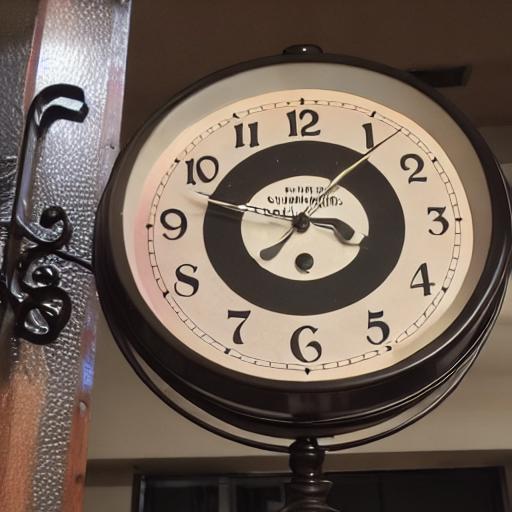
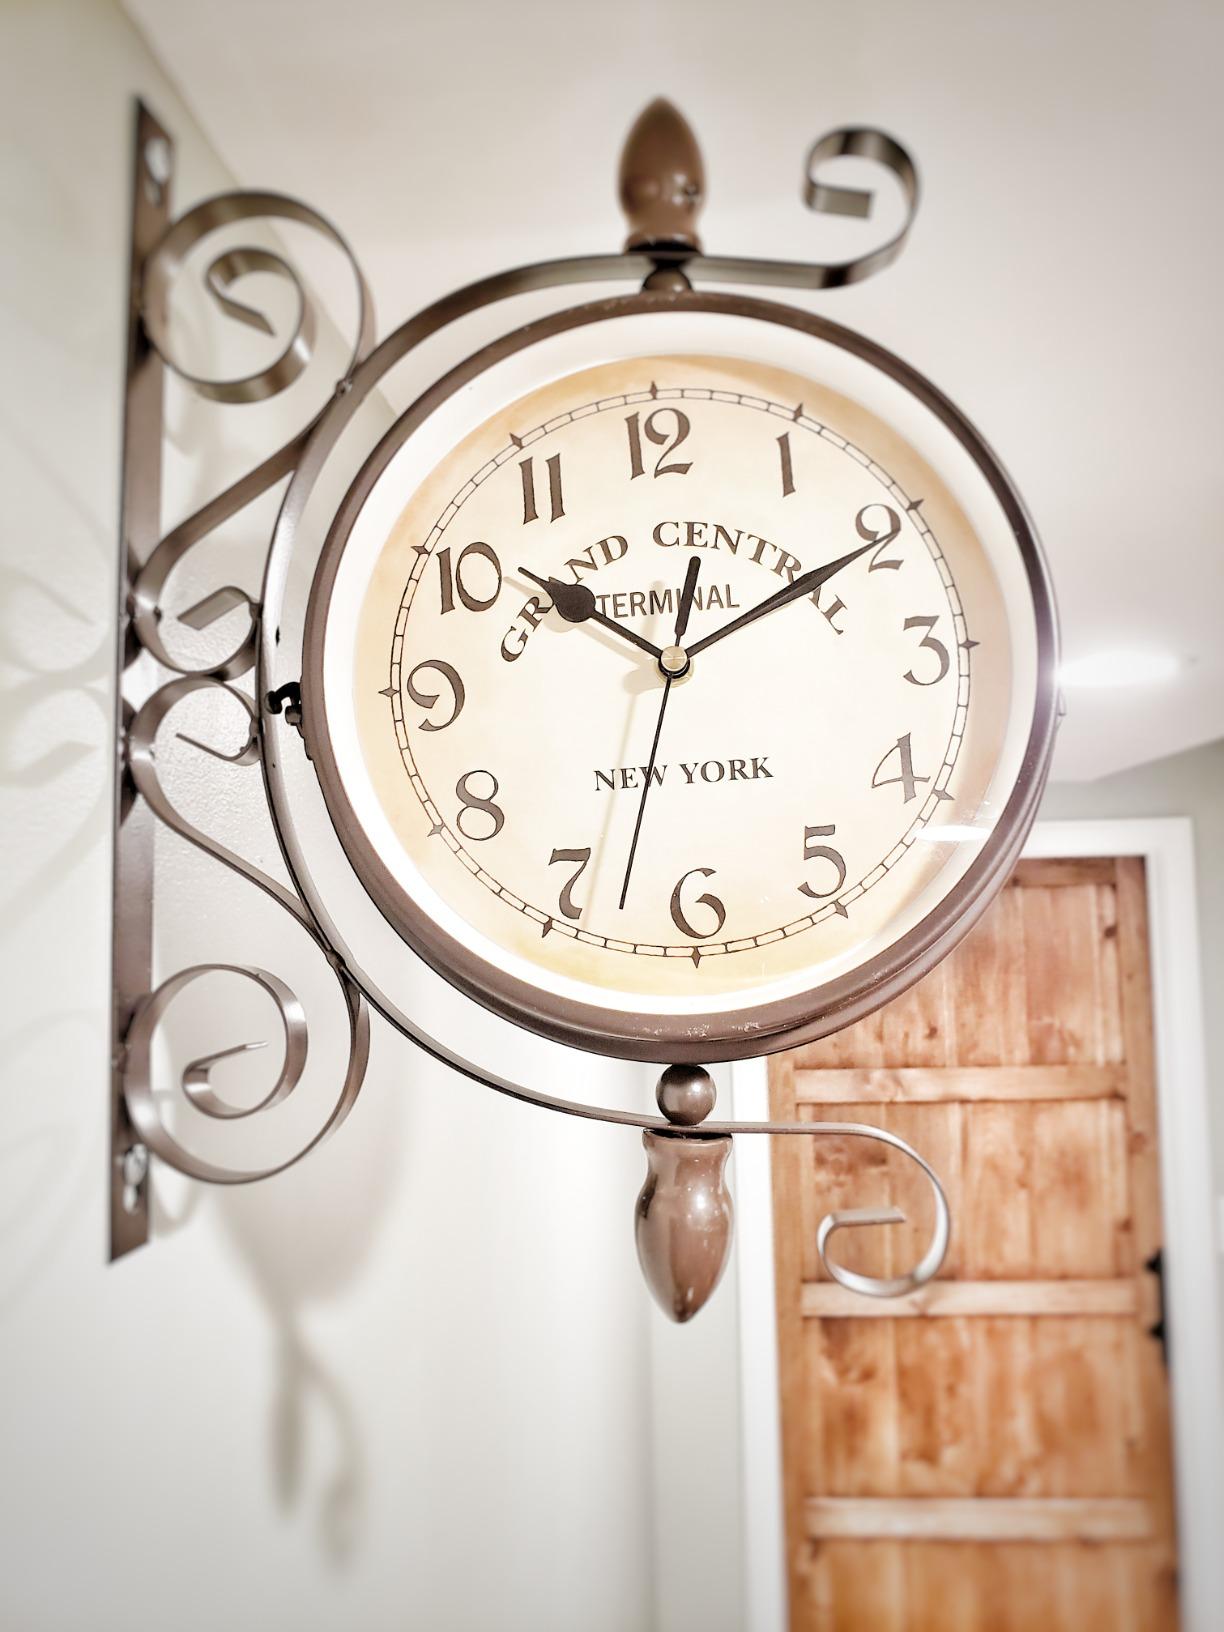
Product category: clock
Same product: no